Apolipoprotein D

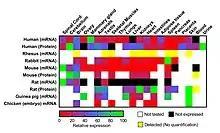
Rassart Figure 2

ApoD concentration in human plasma varies between 5 and 23 mg/100 ml. In the nervous system, the ApoD mRNA is expressed by fibroblasts, astrocytes and oligodendrocytes As a glycoprotein with a peptide signal, ApoD is secreted. Yet it can also be actively reinternalized. The transmembrane glycoprotein Basigin (BSG; CD147) was identified as an ApoD receptor. BSG is a membrane glycoprotein receptor, a member of the immunoglobulin family, involved in several pathologies such as cancer and Alzheimer's disease.